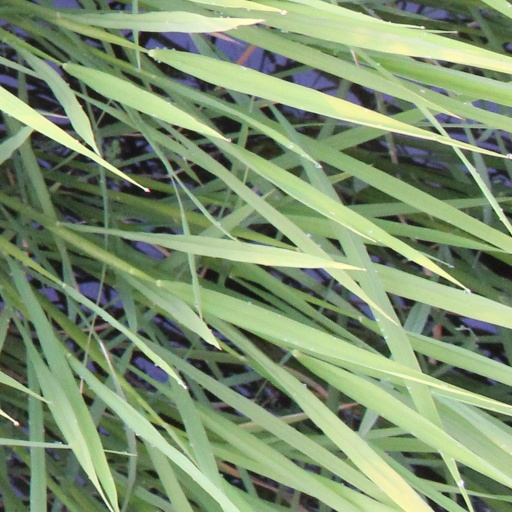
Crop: rice